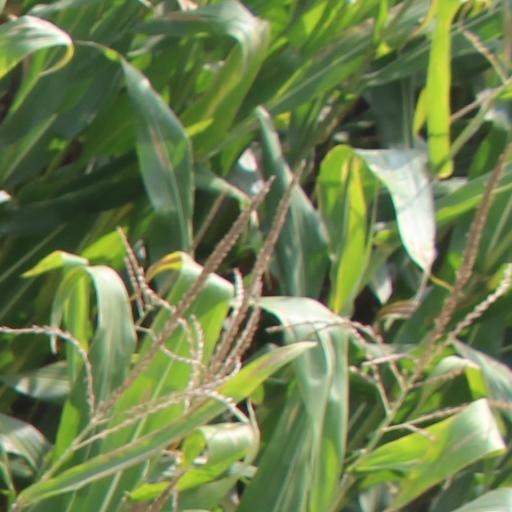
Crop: maize; corn